Dominique Taboga

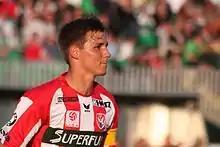
Taboga with Kapfenberger SV

Dominique Taboga (born 6 November 1982) is an Austrian former professional footballer who played as a defender, before his arrest in a match-fixing scandal.